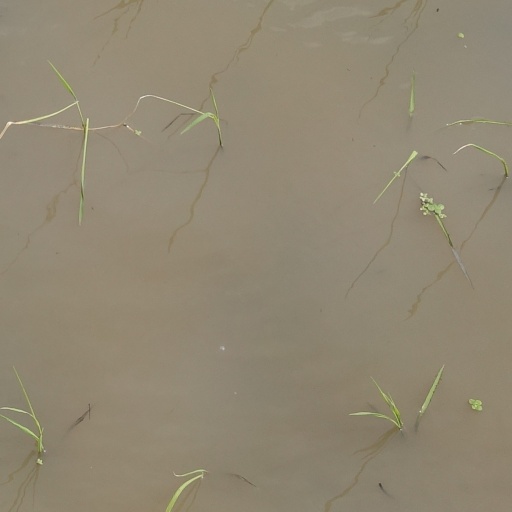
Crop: rice